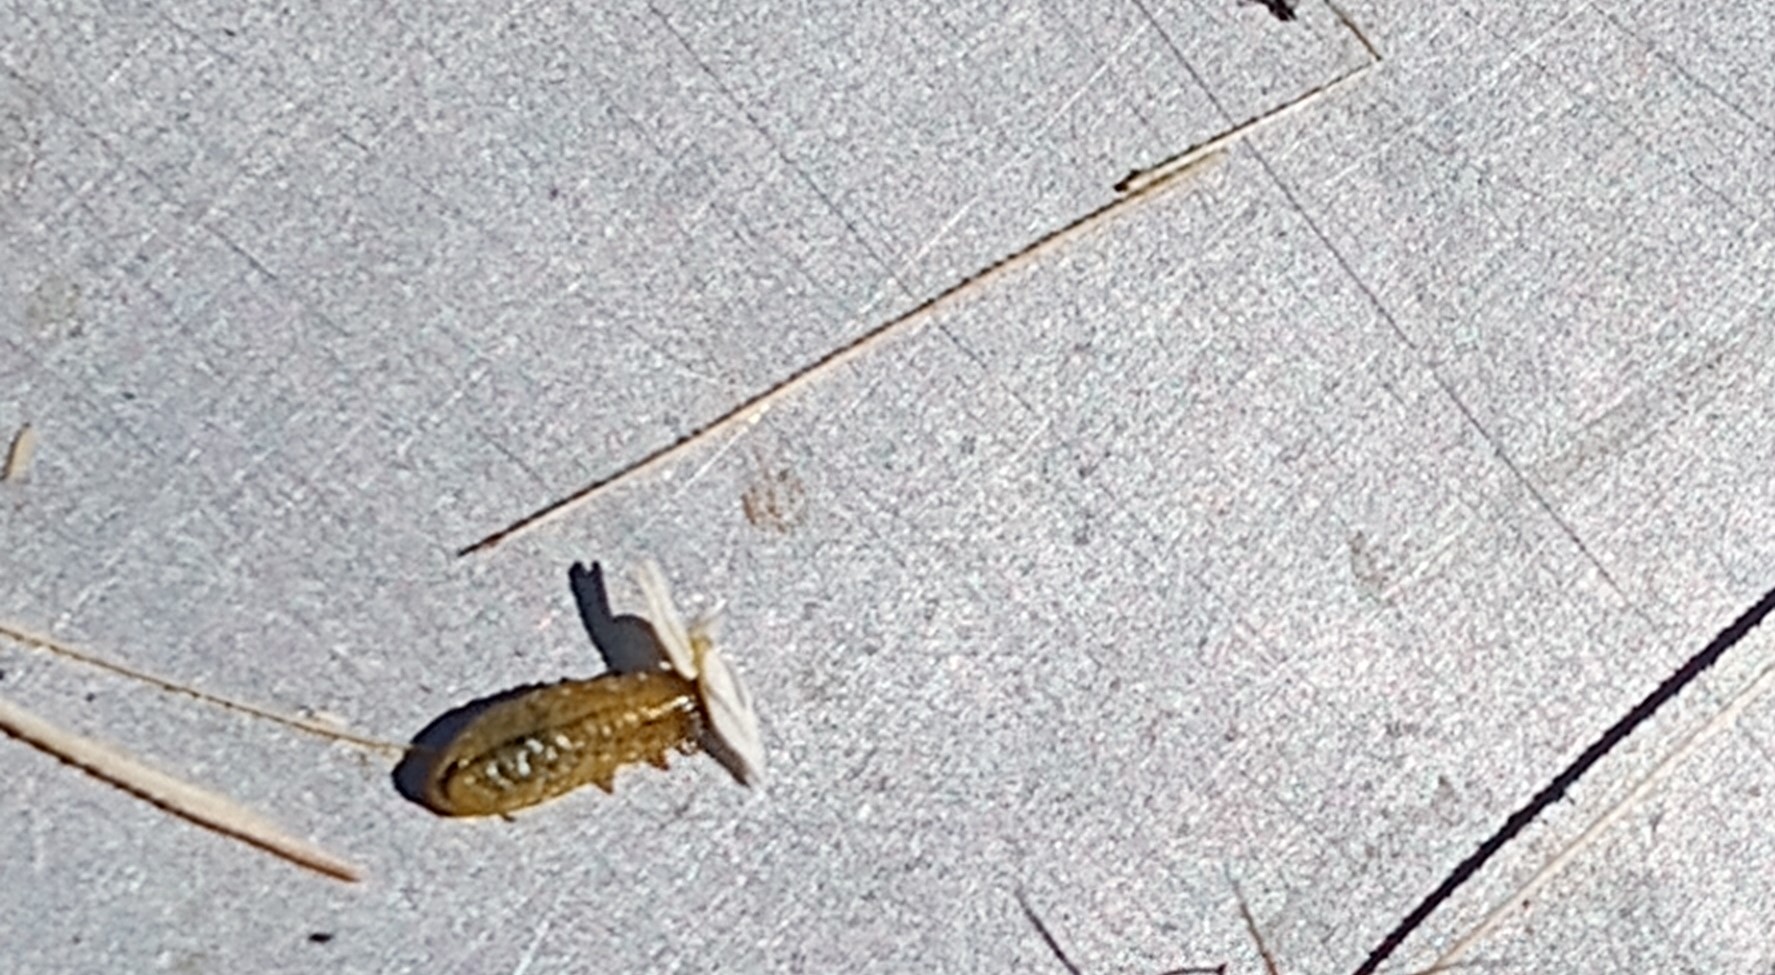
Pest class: cereal_leaf_beetle